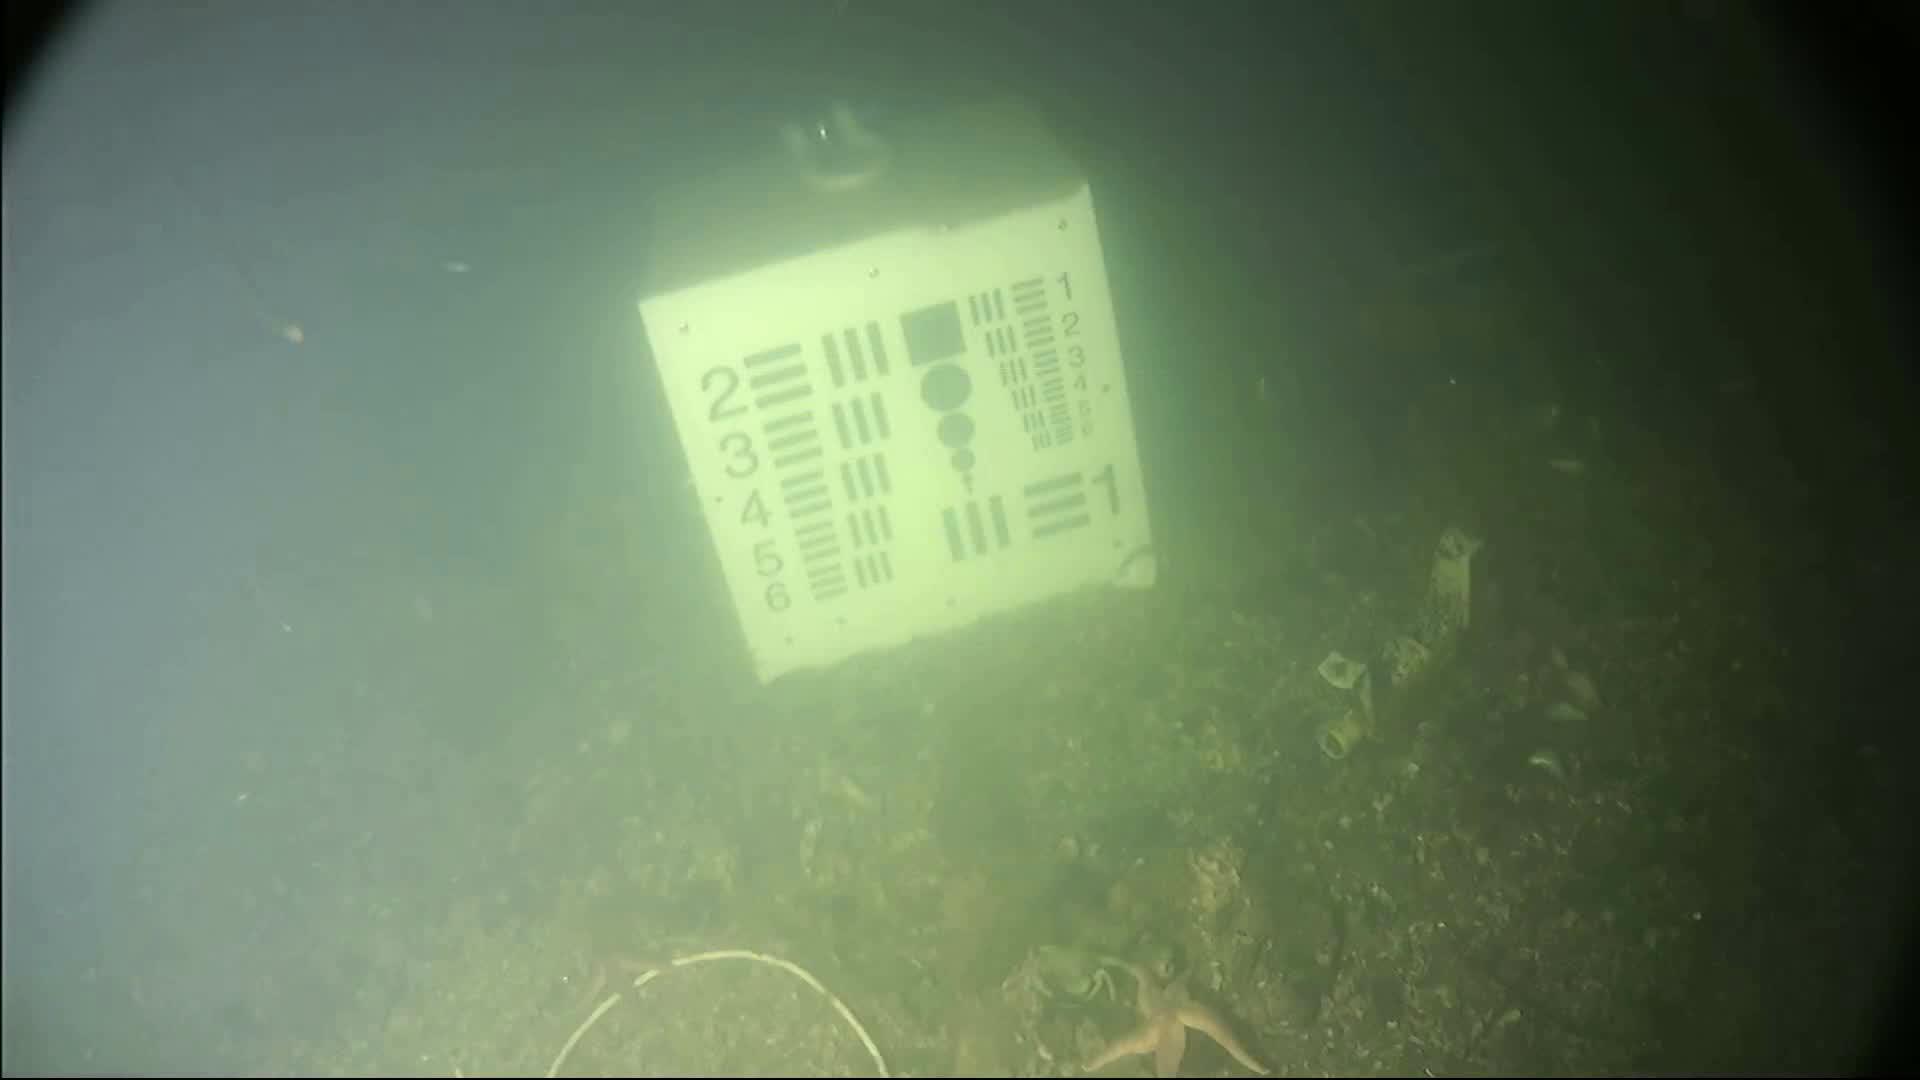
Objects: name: starfish
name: crab